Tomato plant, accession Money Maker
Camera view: bottom (45 deg); turntable rotation: 0 degrees
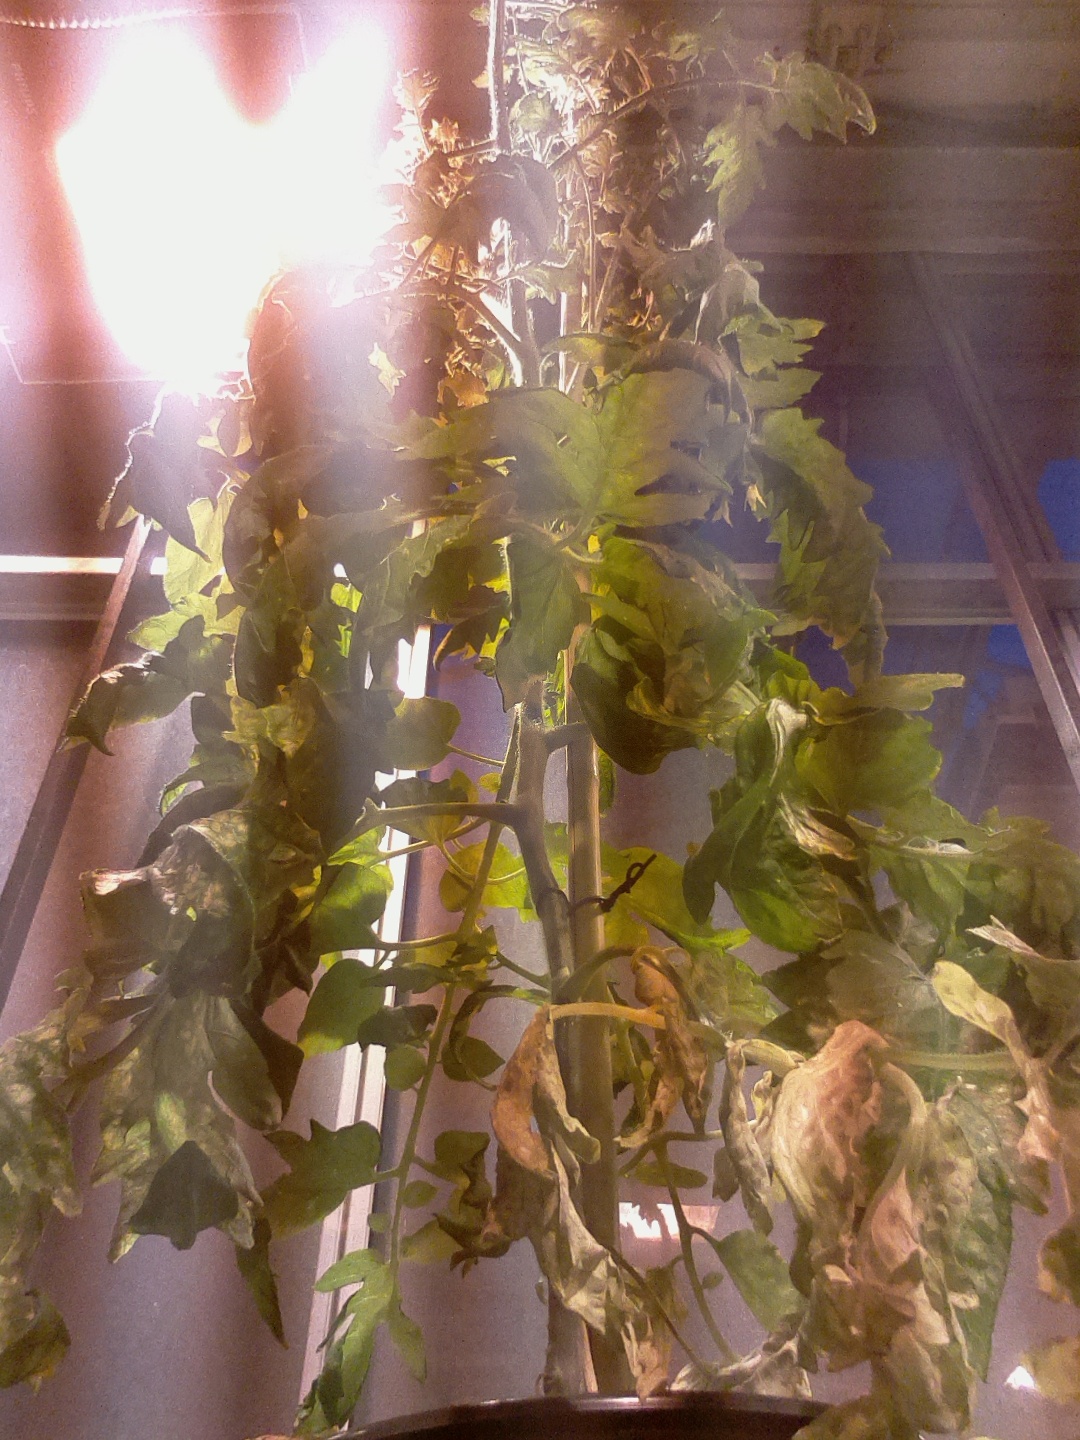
BBCH growth stage 72: 20%-30% of final fruit size